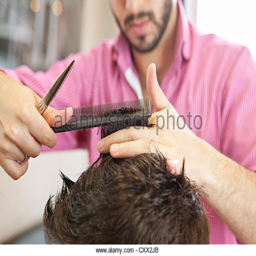
a male hairdresser cutting his male clients hair with scissors , close up